Demons in Paradise

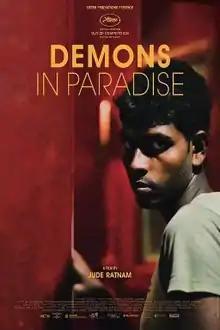

Demons in Paradise is a 2017 trilingual Sri Lankan based documentary feature film written by Isabelle Marina and directed by Jude Ratnam in his directorial debut depicting the worst consequences for both Sinhalese and Sri Lankan Tamils due to the 30 year long endured Sri Lankan Civil War. The portions of the film were mostly shot in Sri Lanka and was set in France. The film had its world premiere (special screening) during the 2017 Cannes Film Festival in May 2017 and was opened to highly positive reviews making it as an internationally acclaimed and recognised film. Jude Ratnam became the first Tamil filmmaker to openly criticise the Tamil Tigers through the plot of the documentary film and the film received criticism among Sri Lankan Jaffna Tamils for the storyline.